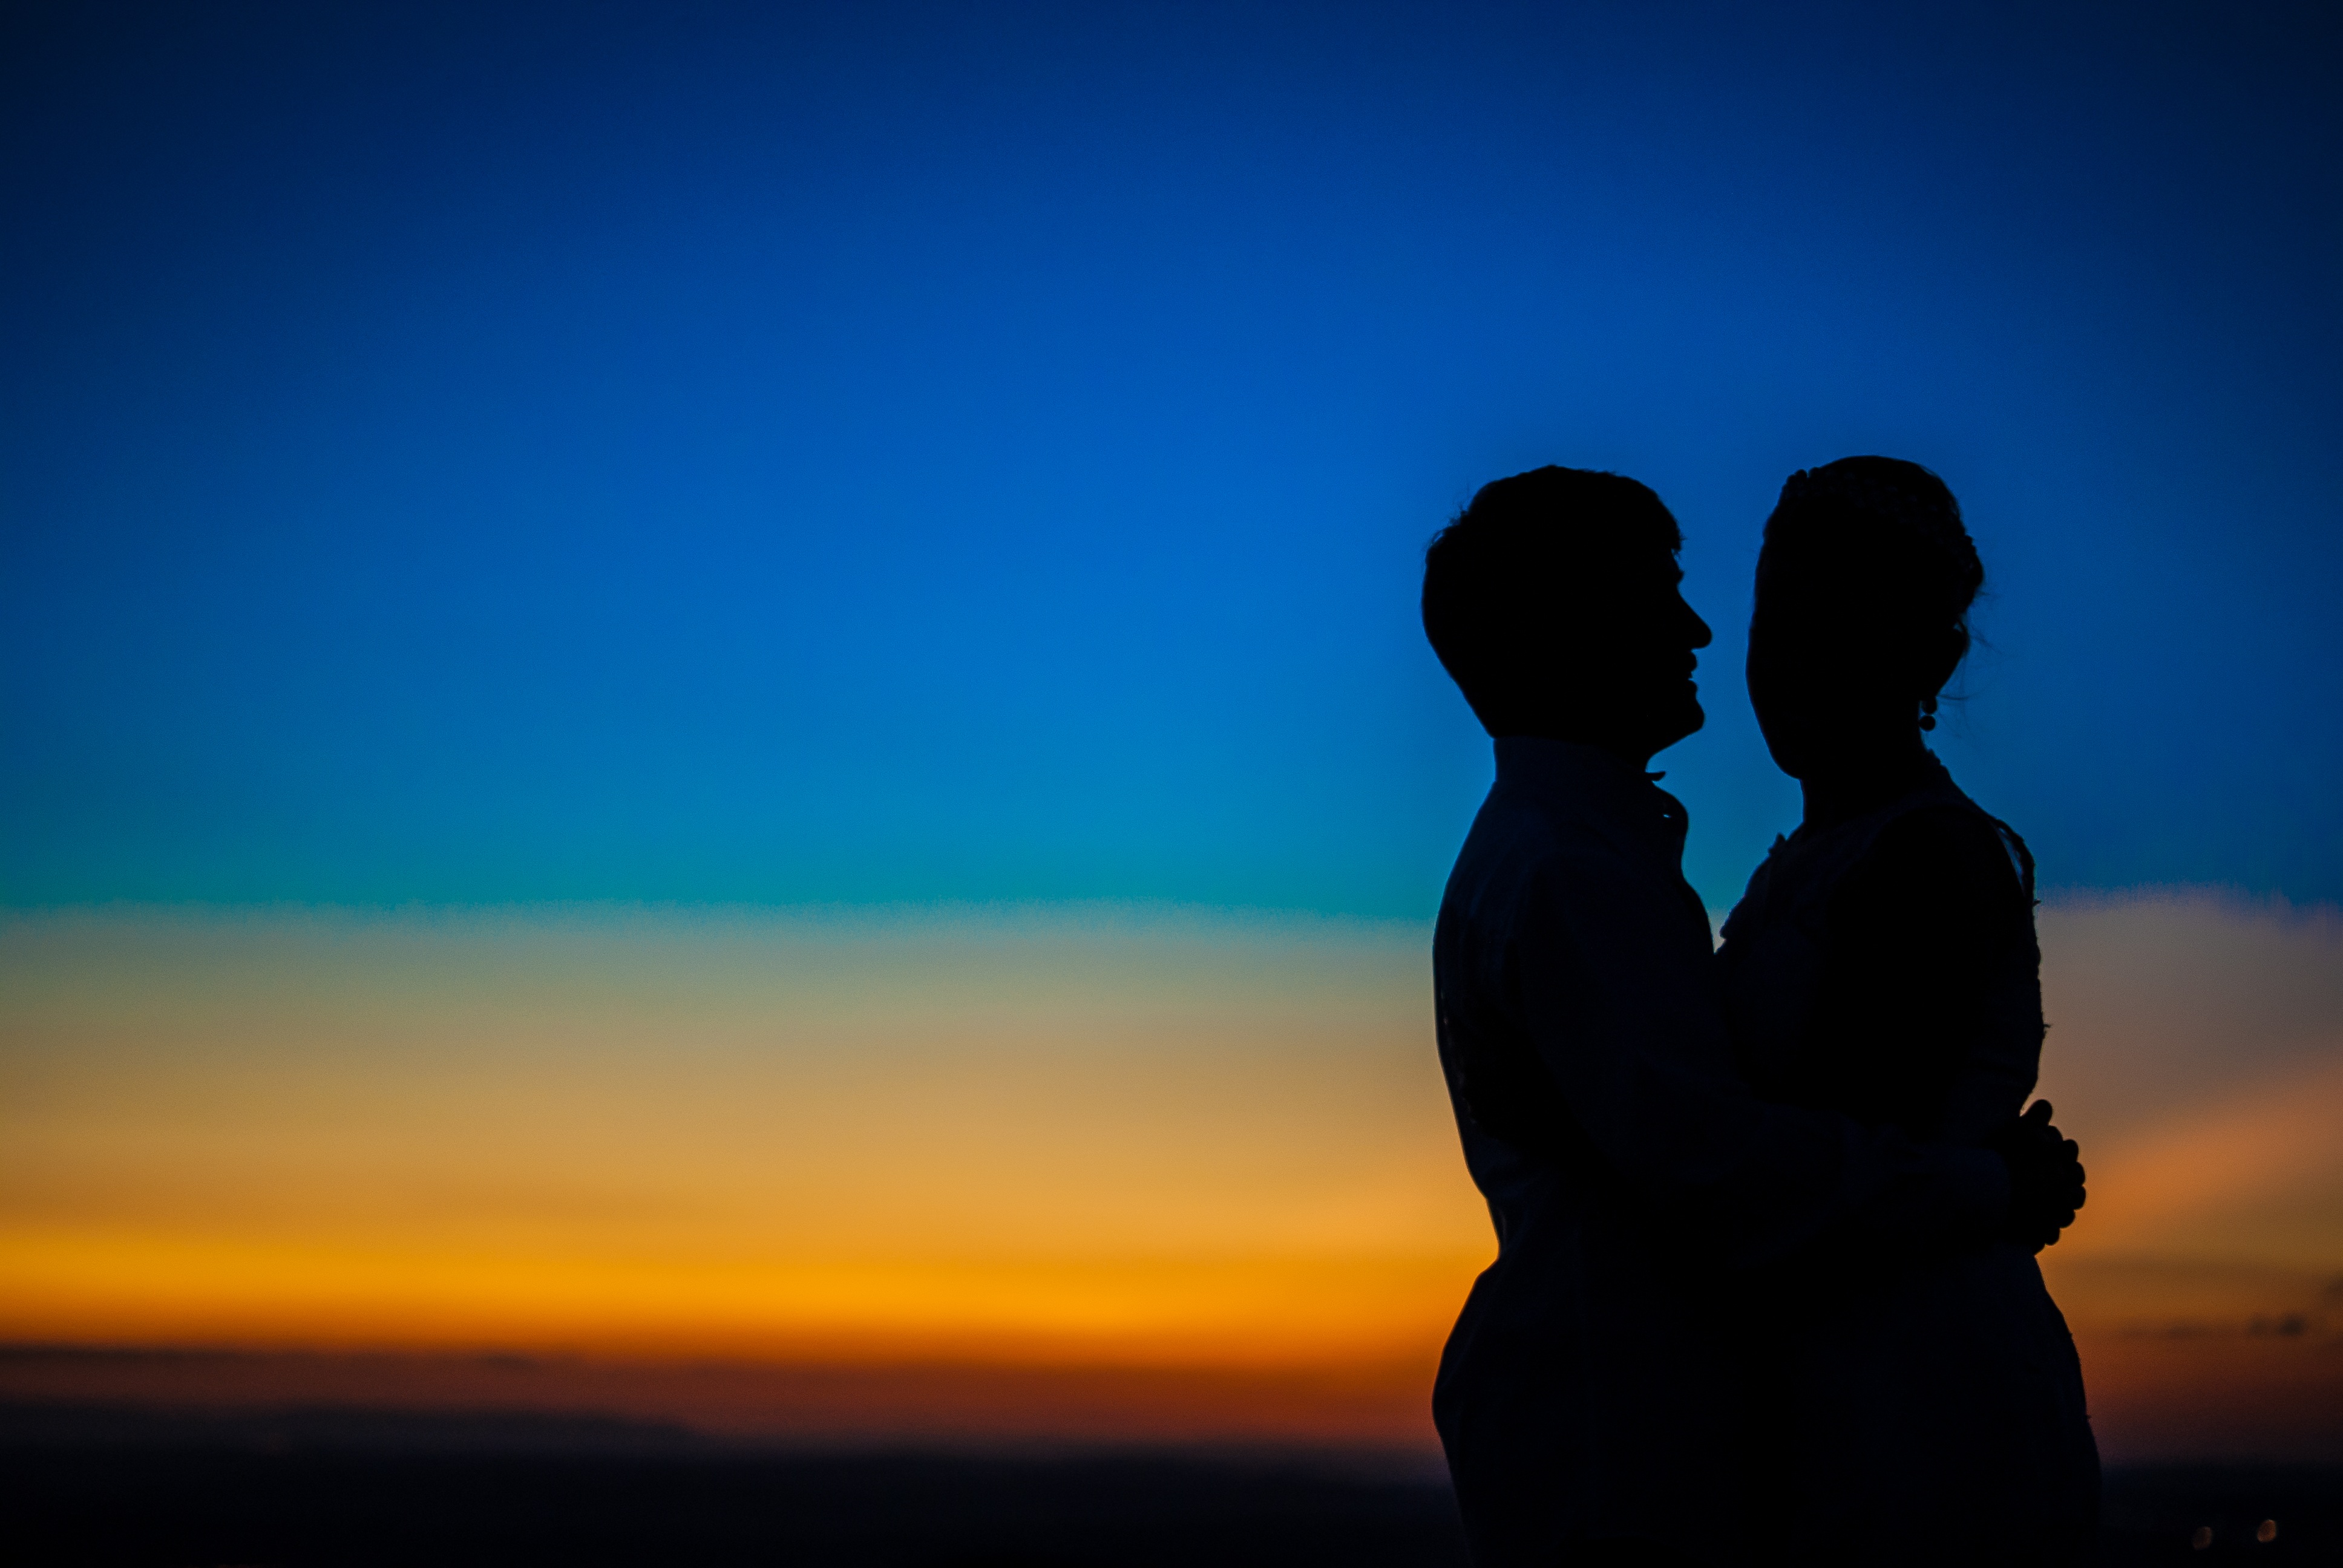
hand, sea, horizon, silhouette, sky, sunset, sunlight, morning, dawn, dusk, evening, romance, blue, casal, emotion, interaction